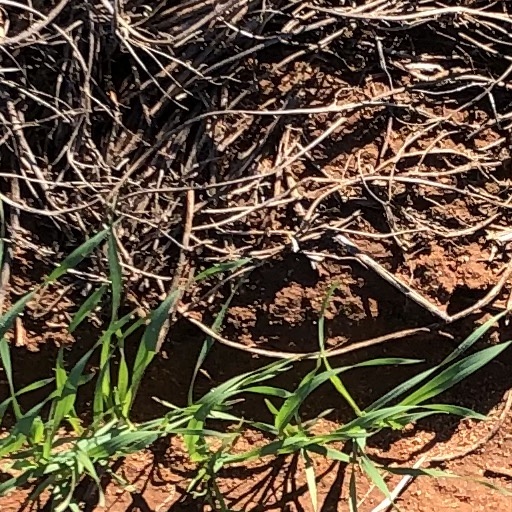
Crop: wheat